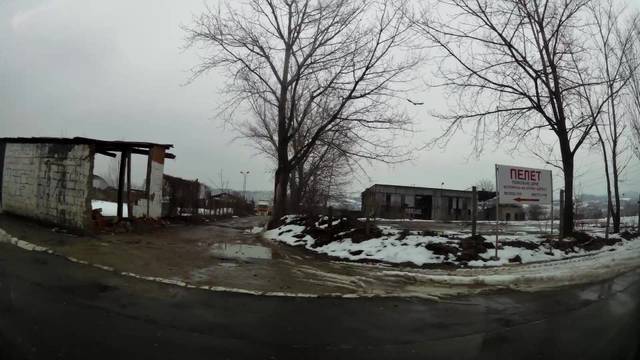
Region: Serbia
Coordinates: 44.754, 20.5